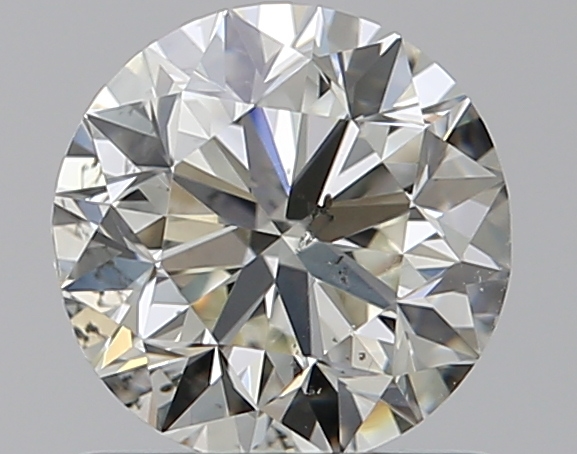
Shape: round
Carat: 0.9
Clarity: SI1
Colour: J
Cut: VG
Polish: EX
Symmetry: VG
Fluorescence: M
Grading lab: GIA
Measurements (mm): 5.96 x 6.04 x 3.88